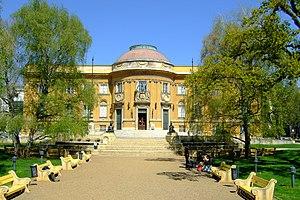
Debrecen est la deuxième plus grande localité de Hongrie. Dotée du rang du ville de droit comital, elle est la capitale du comitat de Hajdú-Bihar. Debrecen est également considérée comme un important centre calviniste.